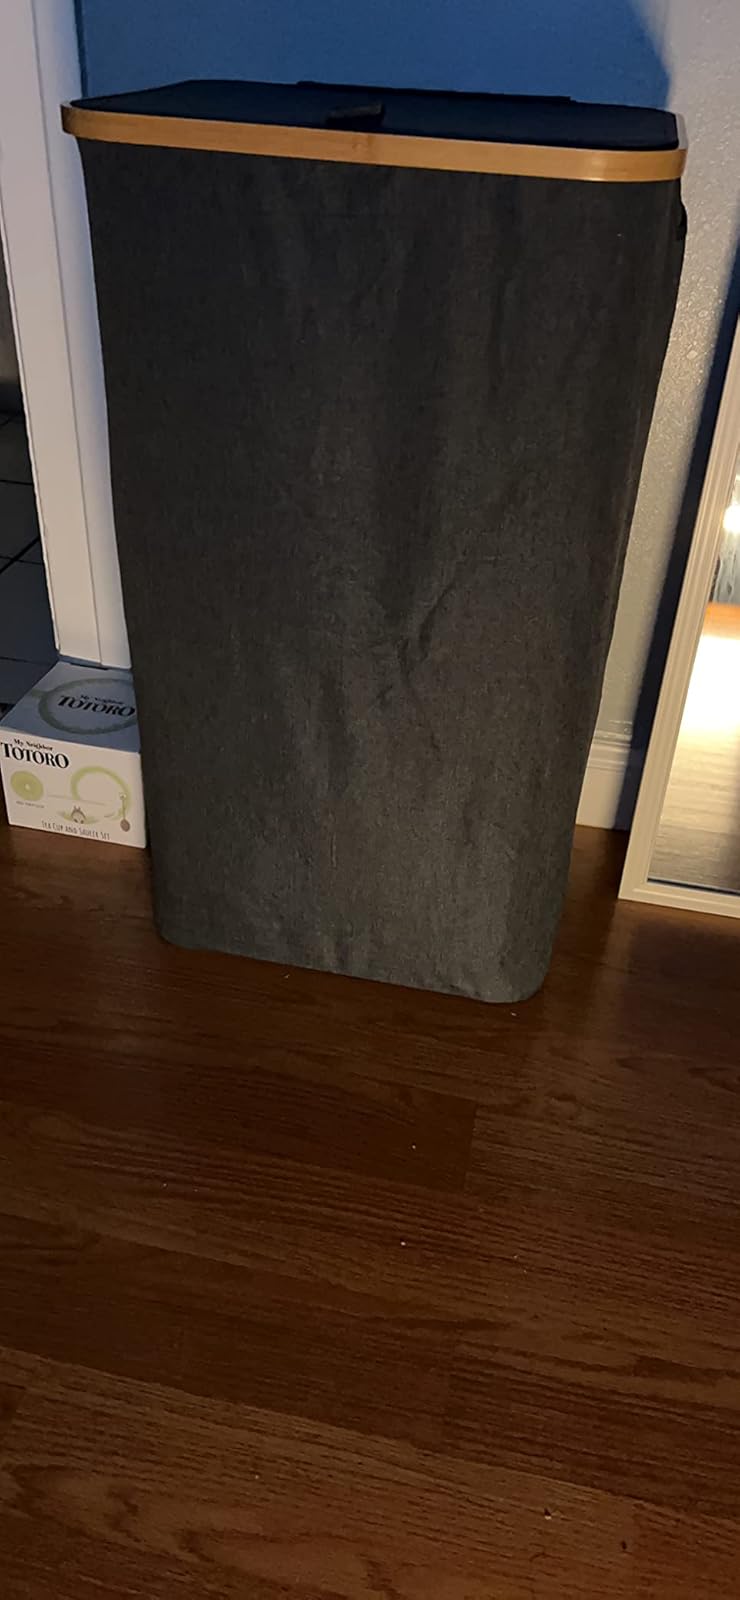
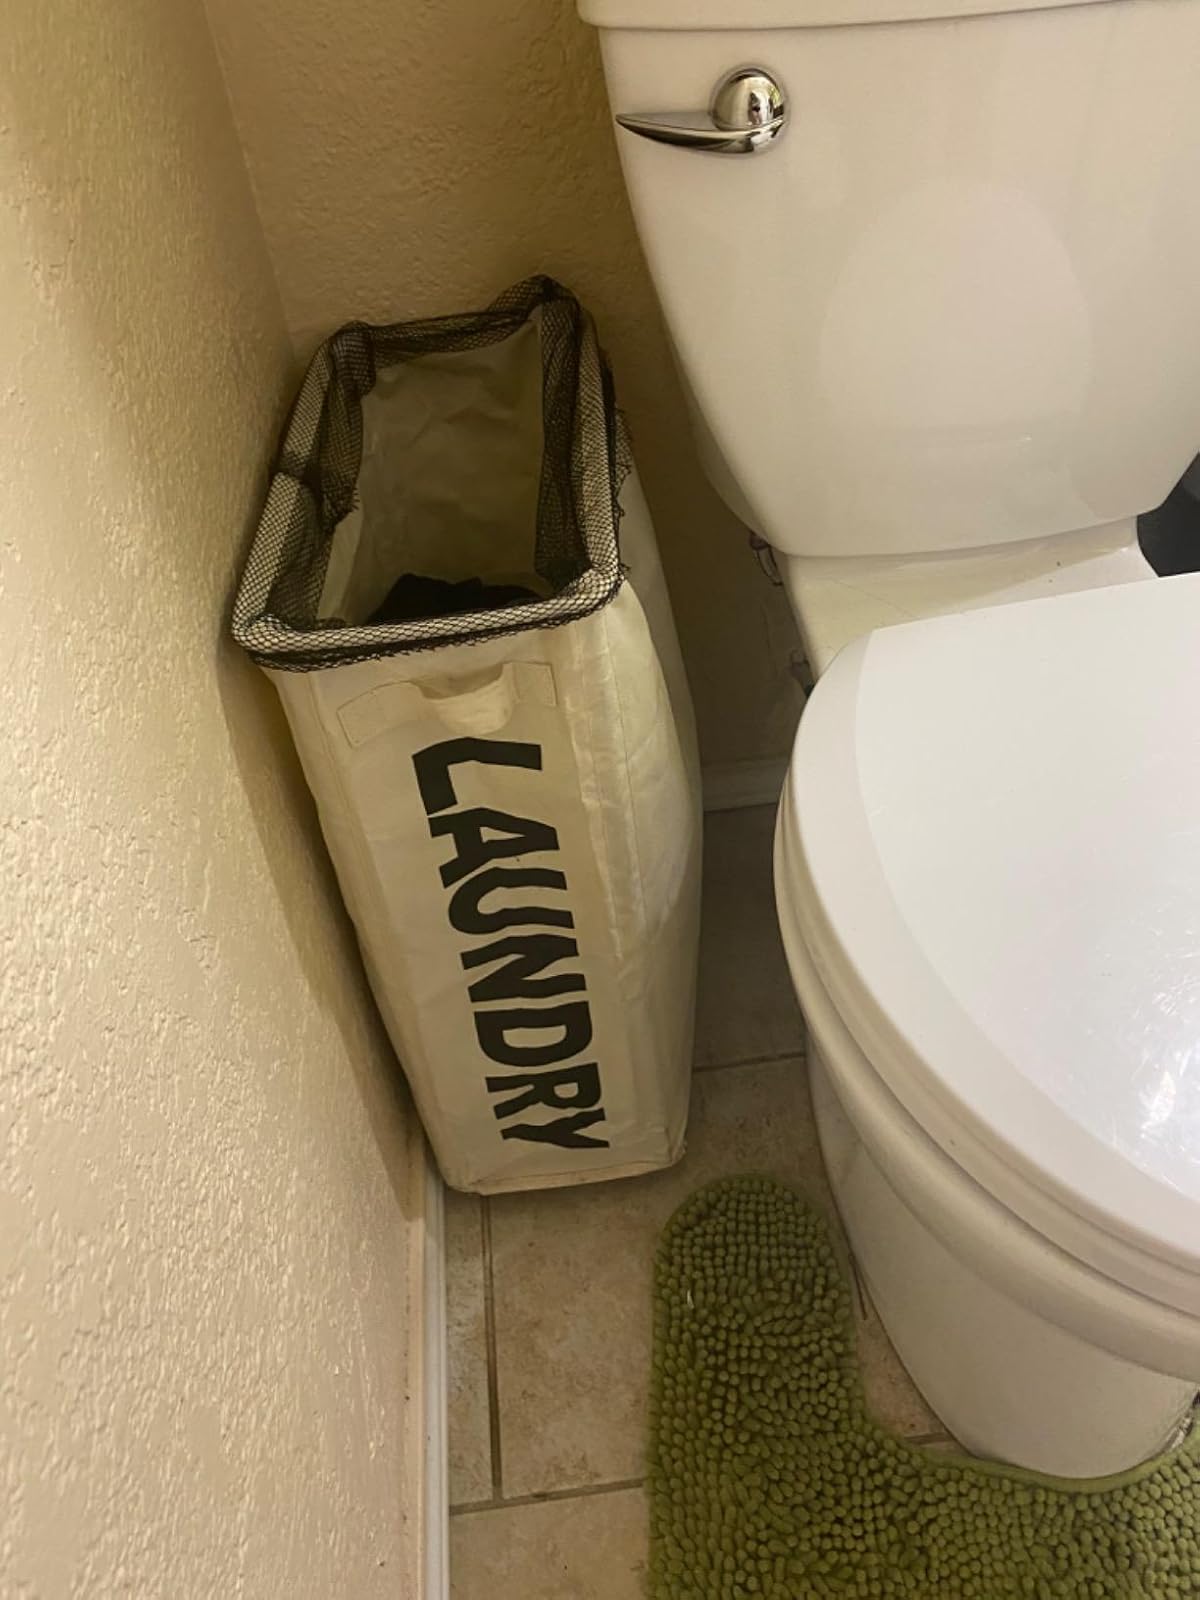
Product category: items_hamper
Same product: no